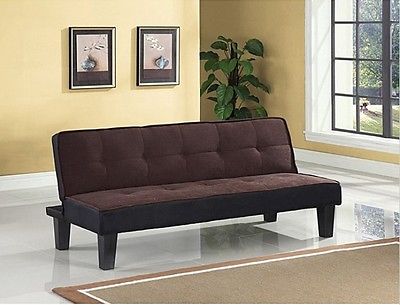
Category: sofa